Siege of Madrid

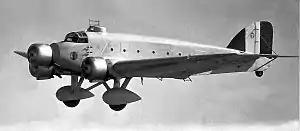
Nationalist aircraft bomb Madrid in late November 1936. Fiat CR 32s, flown by Italian pilots, provide fighter cover.

The Republicans had a geographical advantage in defending Madrid: the River Manzanares separated the Nationalists from the city centre and was a formidable physical obstacle. Mola planned his assault on Madrid for 8 November 1936. He planned to attack through the Casa de Campo park on a front of only wide to try to avoid street fighting, as the park was open country and lay just across the river from the city centre. Mola's initial intention was to take the University City, just north of the city centre, to establish a bridgehead across the Manzanares. He also launched a diversionary attack towards the working-class suburb of Carabanchel, to the south-west of the city centre. However, on 7 November, the Republicans had captured plans of the attack on the body of an Italian officer found in a destroyed tank and so could concentrate their troops in the Casa de Campo to meet the main attack.